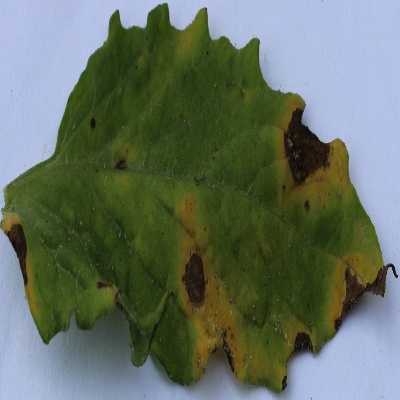
Crop: Tomato
Condition: verticulium wilt